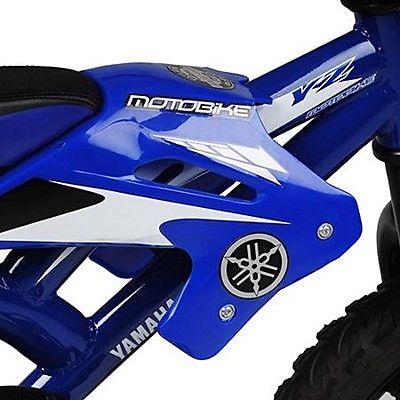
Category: bicycle